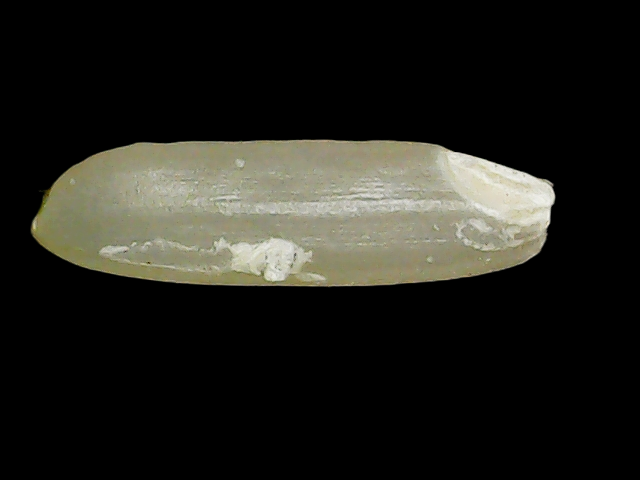
Rice variety: Binadhan11